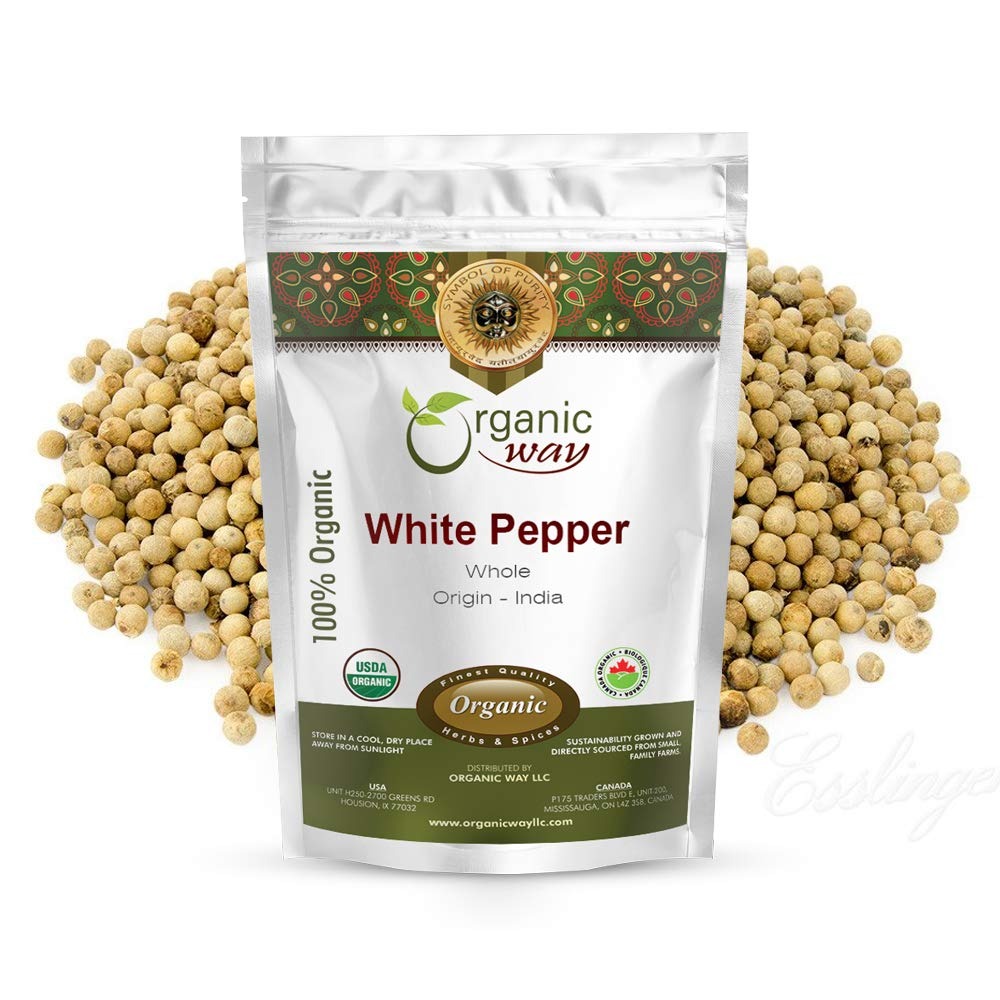
Item Name: Organic Way Premium White Peppercorns Whole (Piper nigrum) - Grinder Refill | Organic & Kosher Certified | Raw, Vegan, Non GMO & Gluten Free | USDA Certified | Origin - India (1/4LBS / 4OZ)
Bullet Point 1: 100% tested USDA and Kosher certified herbal product
Bullet Point 2: Organic products imported from India and packaged in USA
Bullet Point 3: Authentic White Pepper Whole processed in a hygienic environment
Bullet Point 4: Pure, highly potent White Pepper Whole with a distinct aromatic effect
Bullet Point 5: The packaging is flavor-sealed for freshness
Product Description: <p>Whole White Pepper can be used in salads and nearly in any continental dish. Our ground white pepper whole comes in premium quality with a woody flavor for an amazing taste. All our products are natural and safe for consumption with no side-effects. Use our white pepper with mashed potatoes, white sauces, and many other items and make your favorite recipes at home.</p>
Value: 1.0
Unit: Count

Price: 14.99